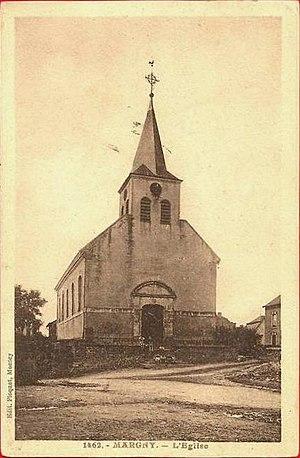
Margny (Ardennes